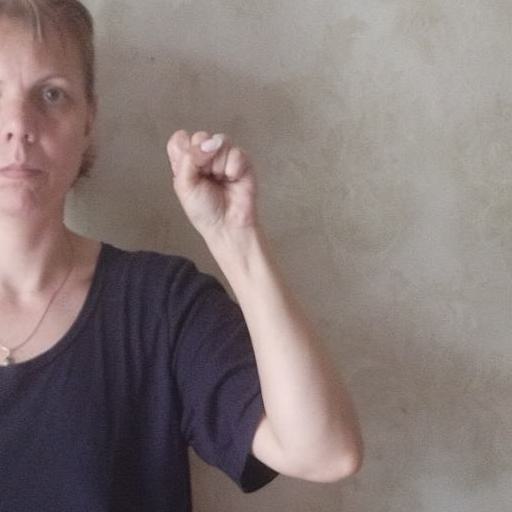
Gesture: fist